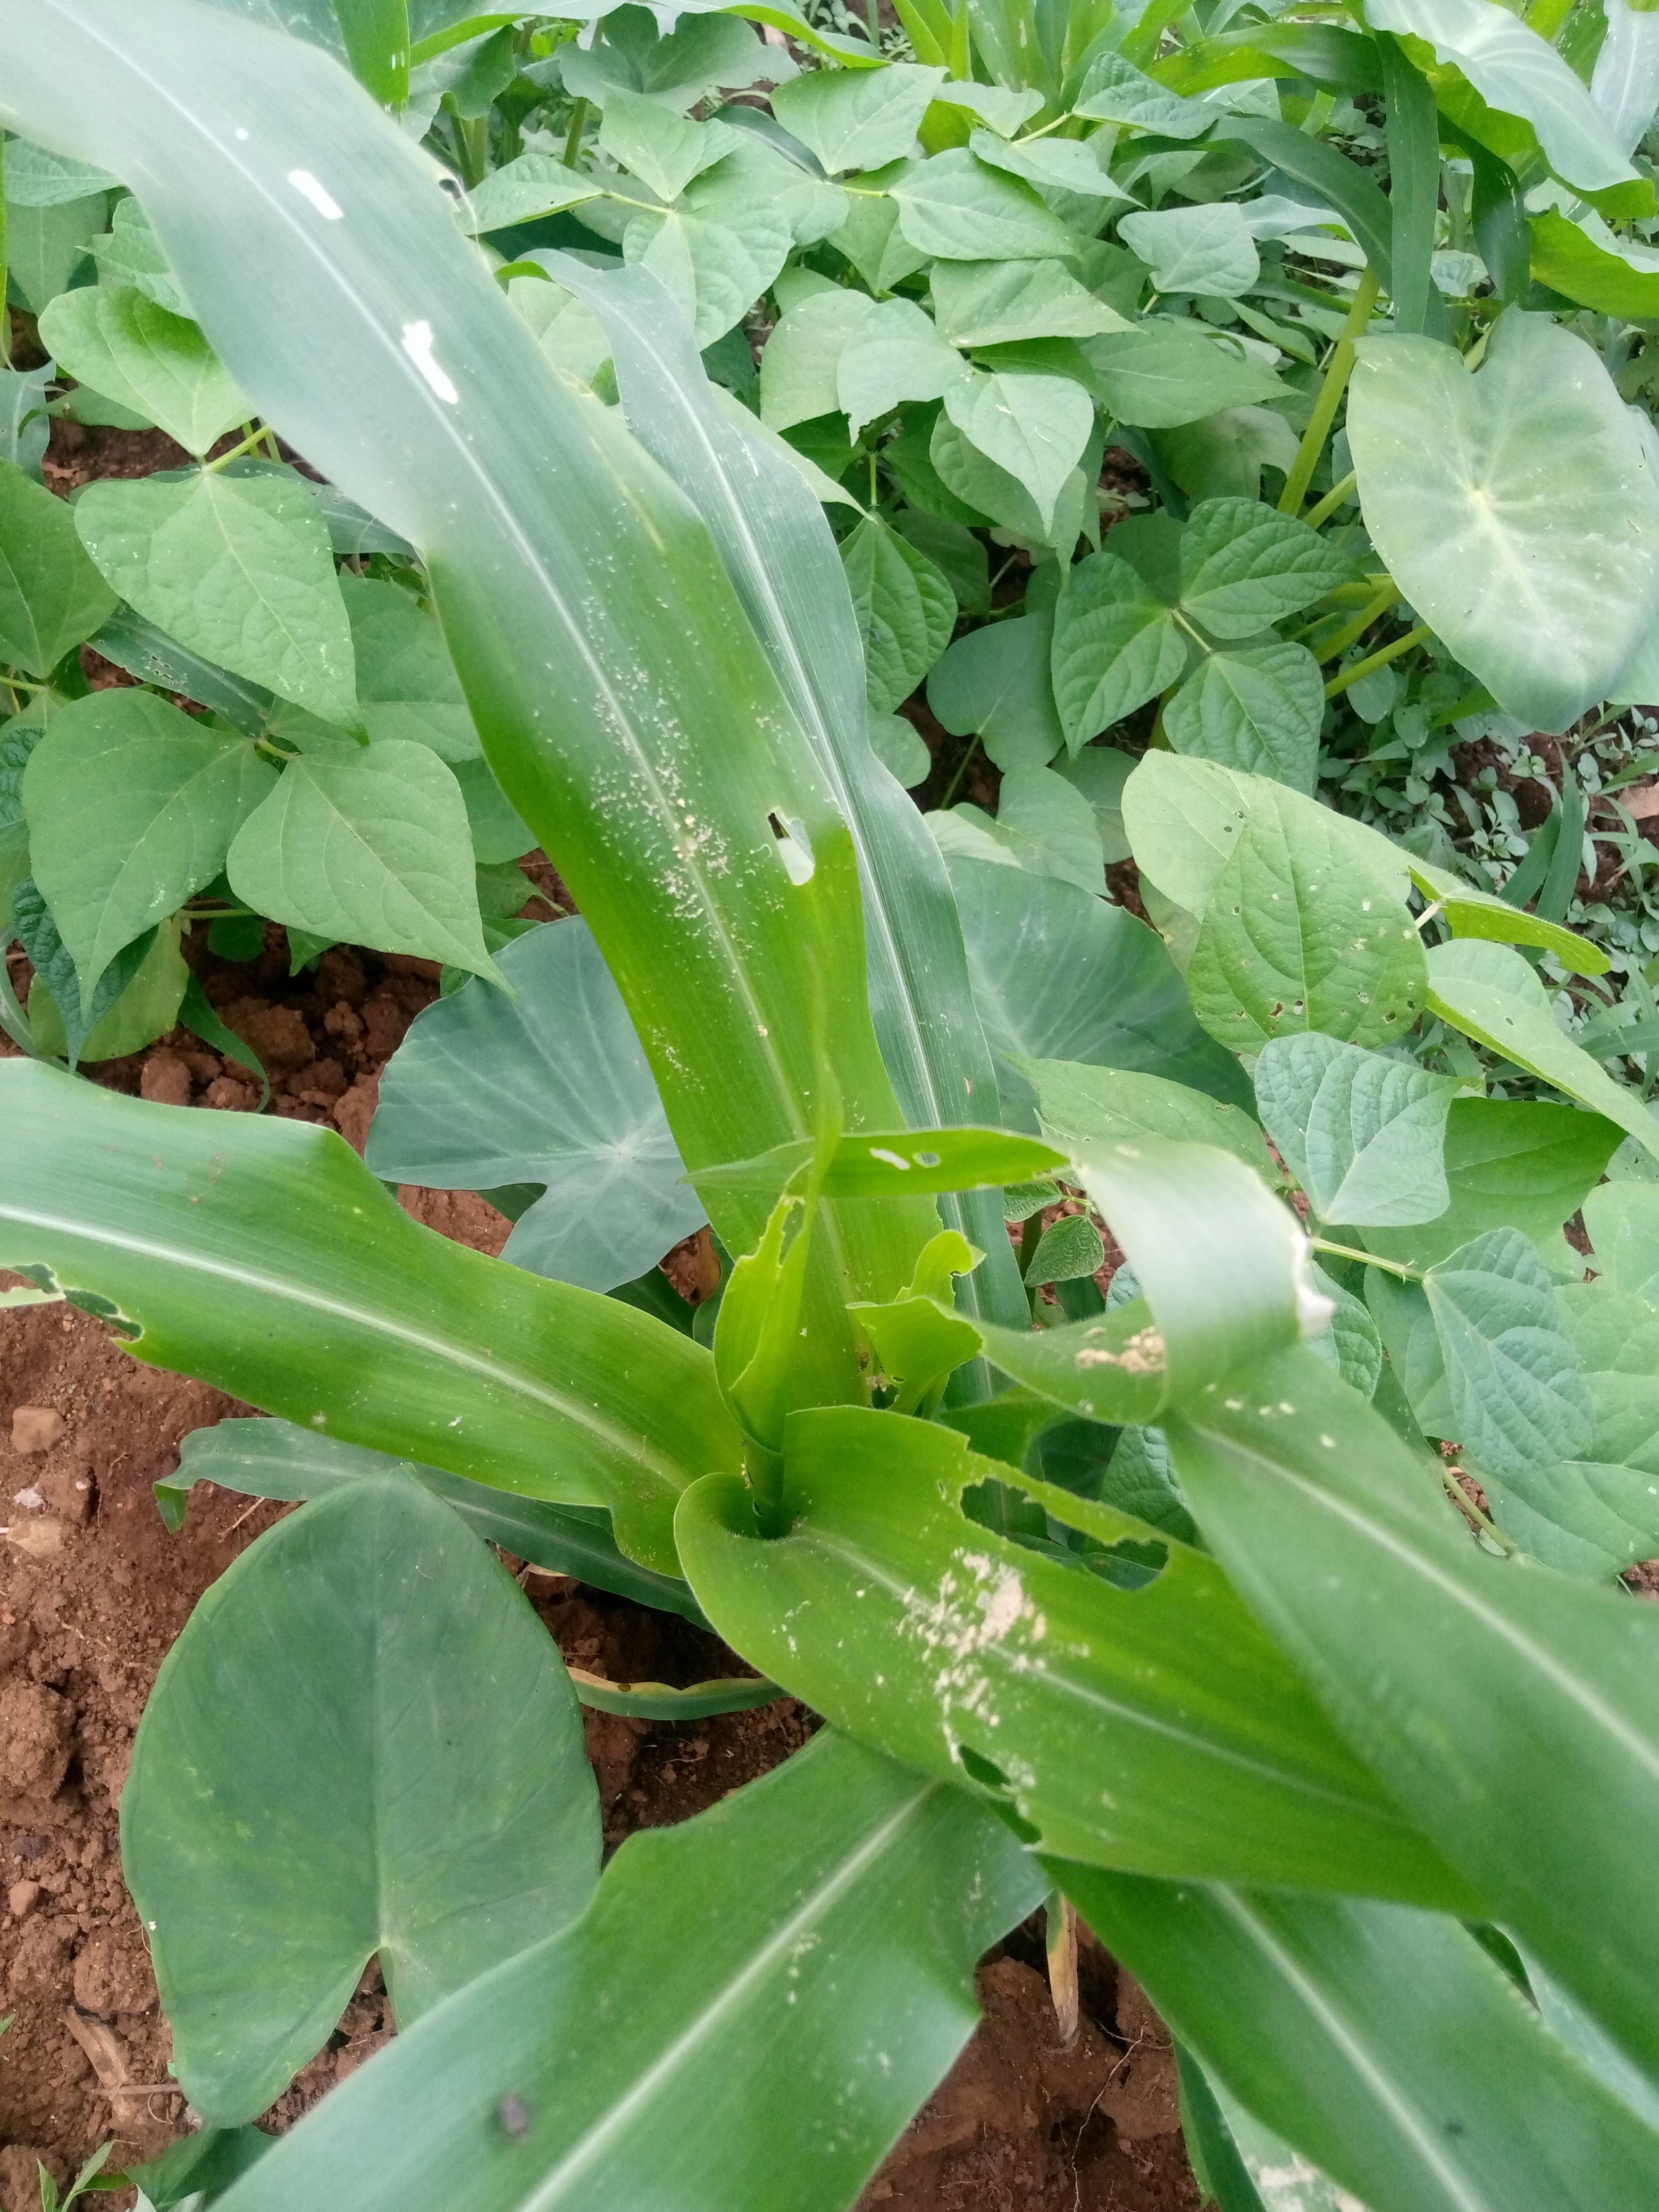
Label: spodoptera_frugiperda